Fariburz I

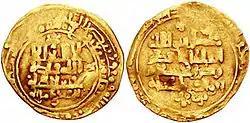
Coin minted during the reign of Malik-Shah I.

Fariburz raided Arran using the opportunity of Ashot ibn Shavur ruling as regent in name of his brother Fadl II in 1068. However, as soon as Fadl was released, he made a counter-attack on Shirvan and even managed to a "khutbah" to be read in his name in Derbent.